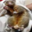
Label: possum